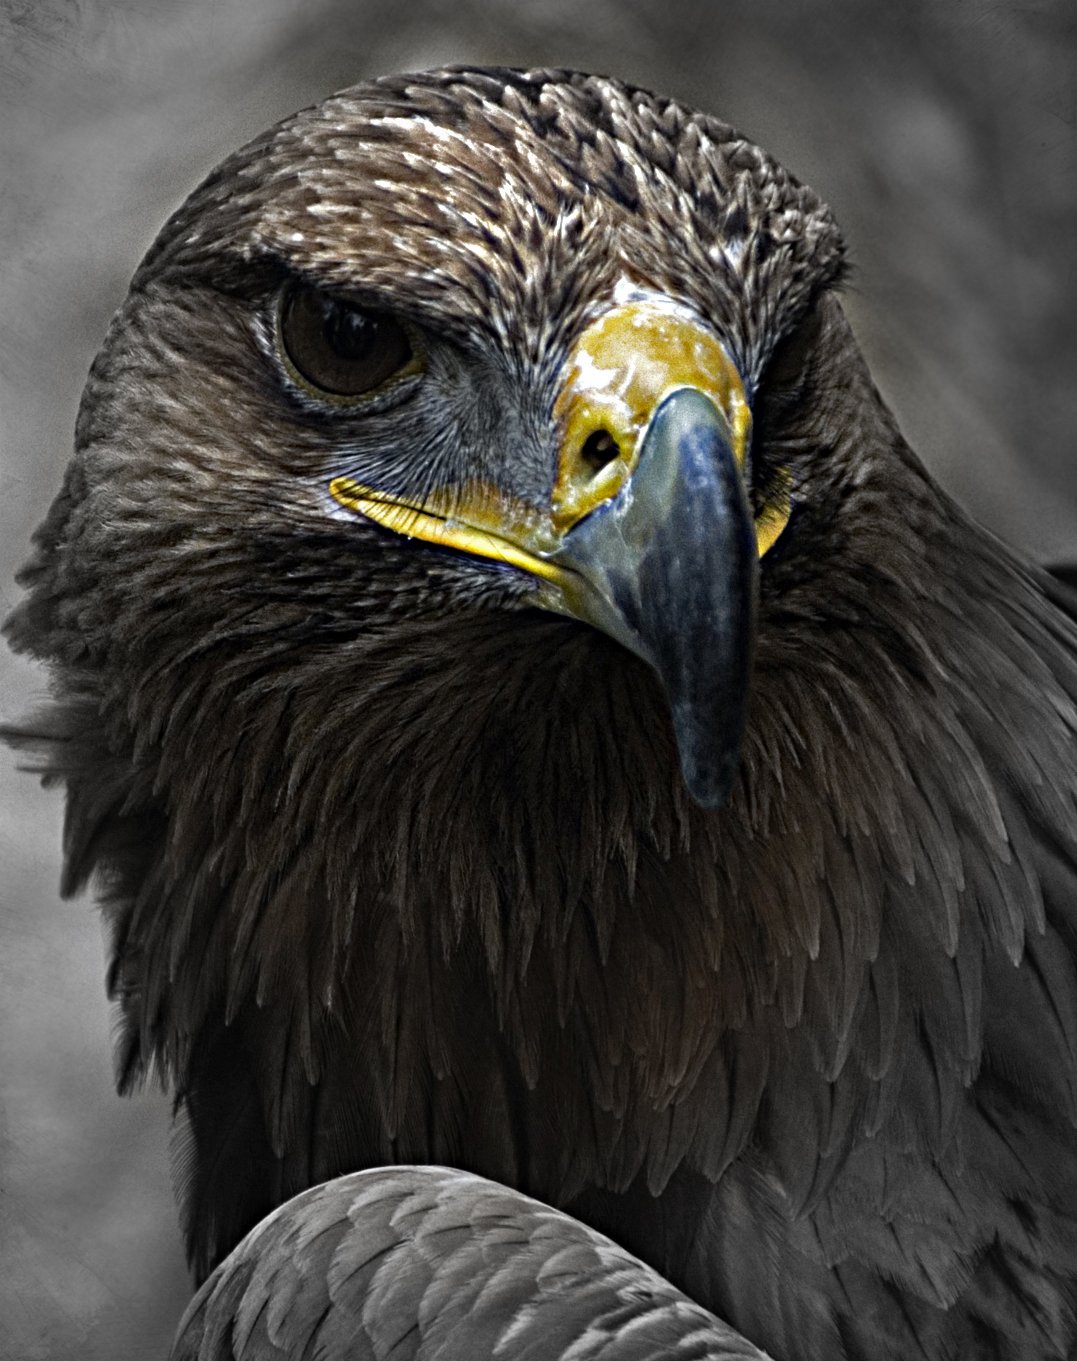
bird, beak, bird of prey, vertebrate, eagle, black and white, fauna, wildlife, accipitriformes, close up, bald eagle, monochrome, wing